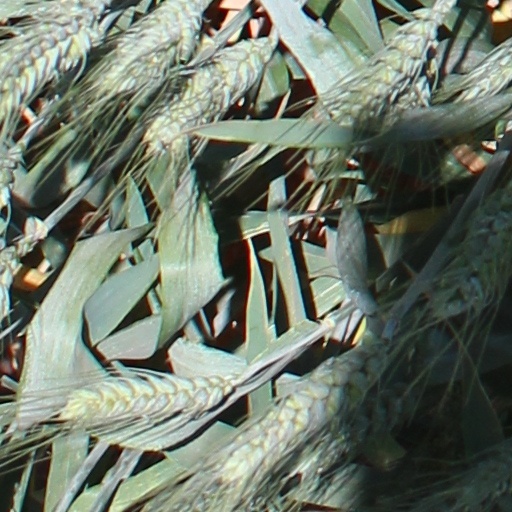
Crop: wheat